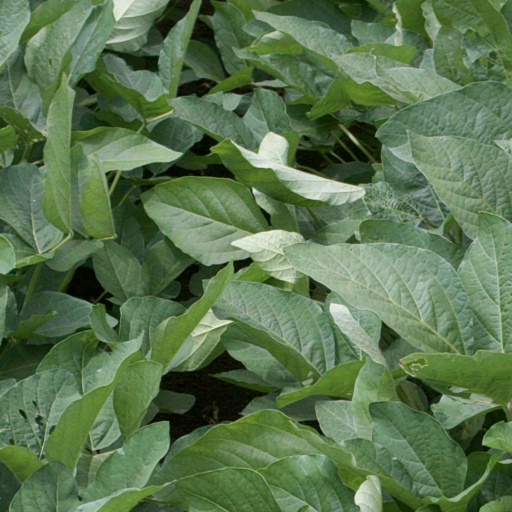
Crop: soybean